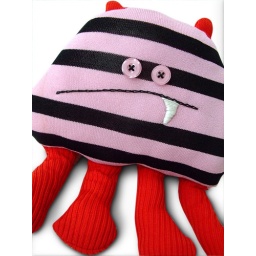
Phil likes juice boxes, red and black licorice, making forts, and hiding in knapsacks!